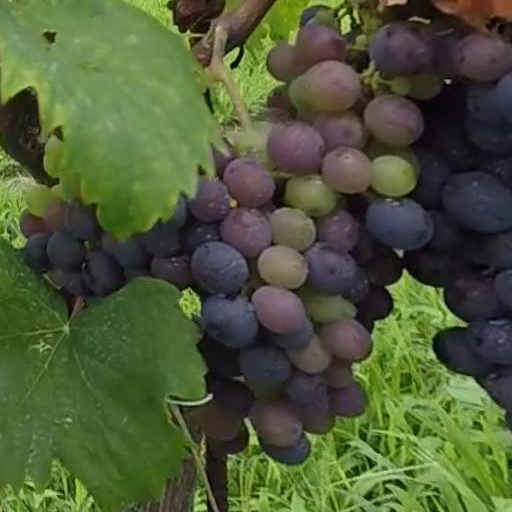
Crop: grape